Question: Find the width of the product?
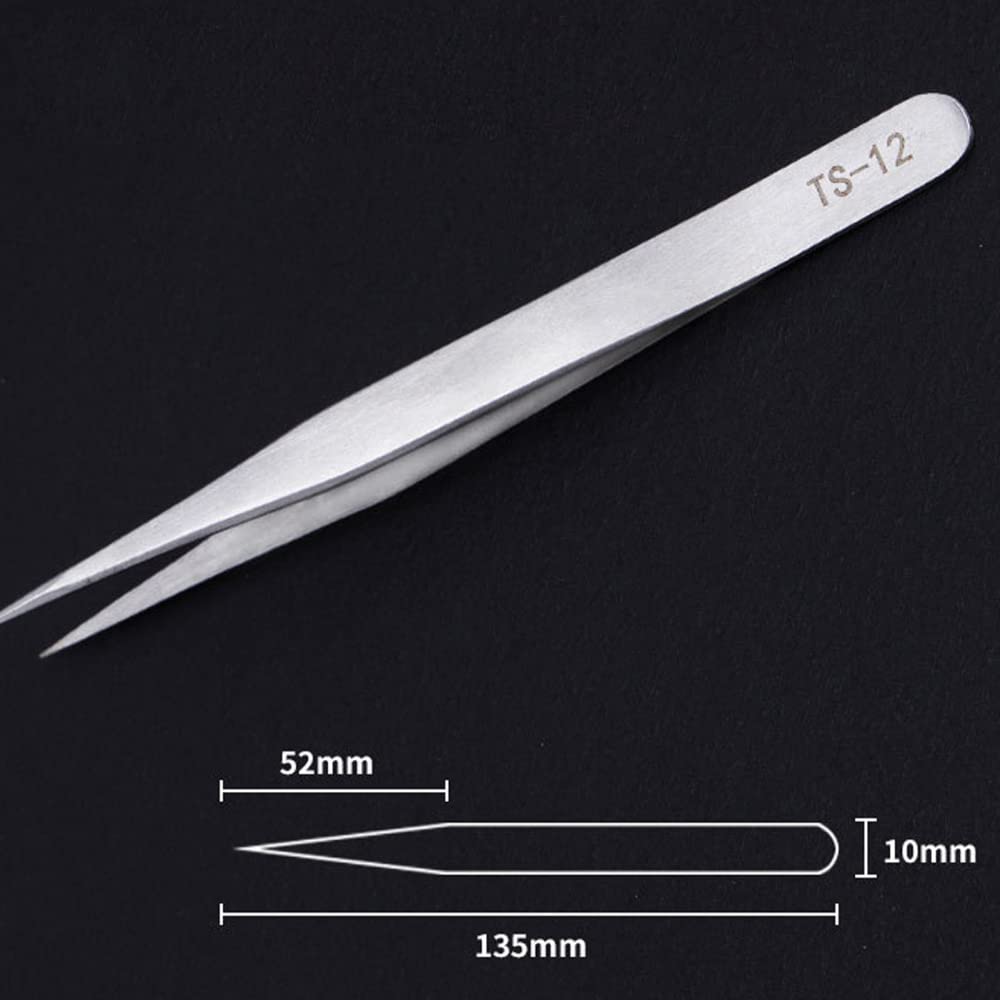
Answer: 10.0 millimetre